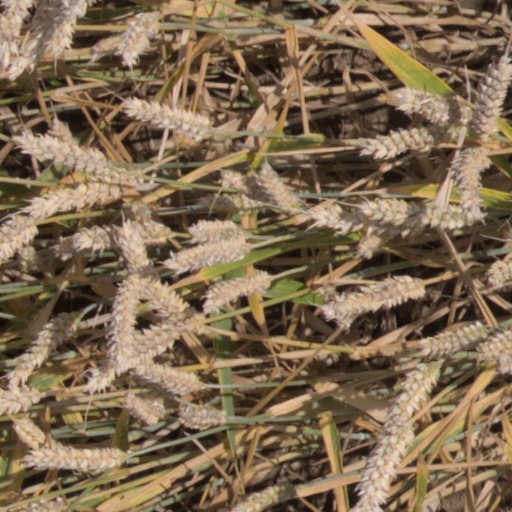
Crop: wheat